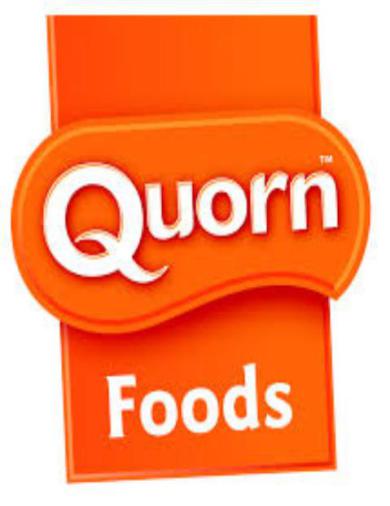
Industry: Food